Monica Cafferky

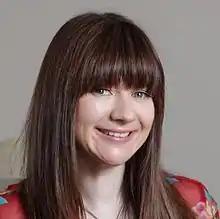
Monica Cafferky

Monica Cafferky is a British freelance journalist who has written for a number of publications including the "Daily Mirror", "Daily Mail", "The Sun", "Daily Express", "The Guardian", "News of the World", "Star on Sunday", "The Scotsman" and "Woman's Own".